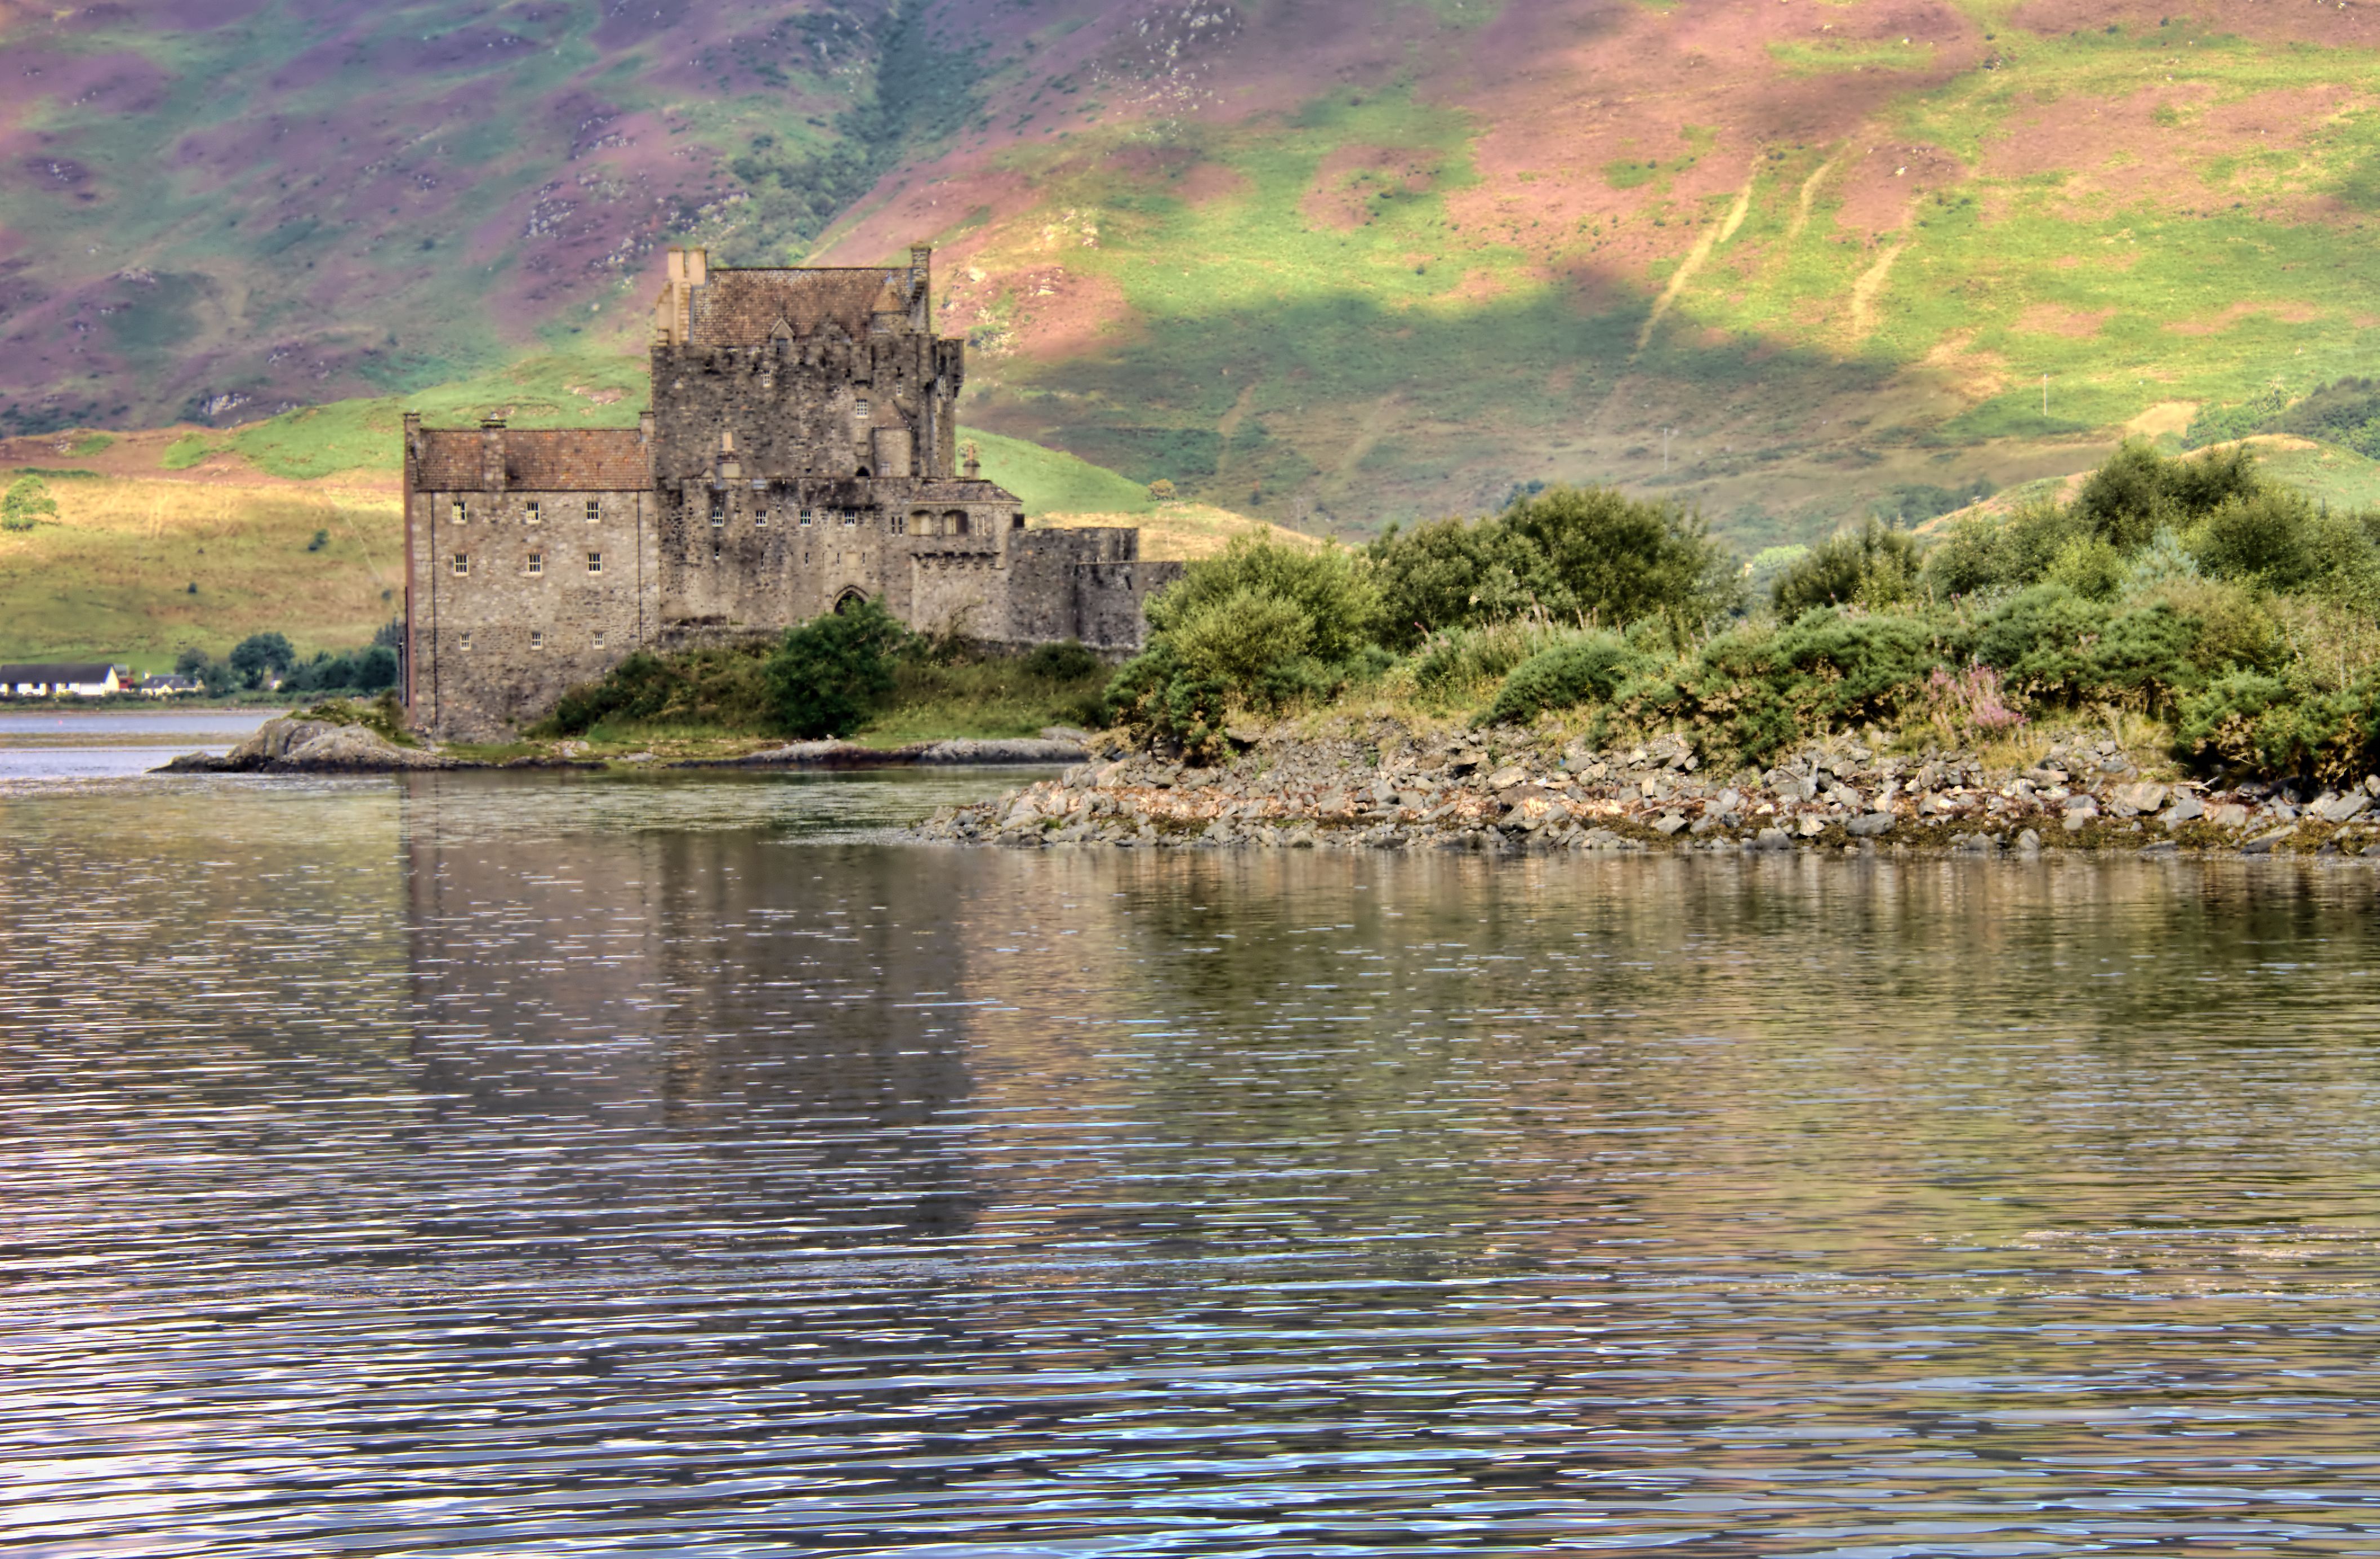
sea, coast, lake, river, castle, reservoir, monochrome, loch, highlands, eileandonan, lochduich